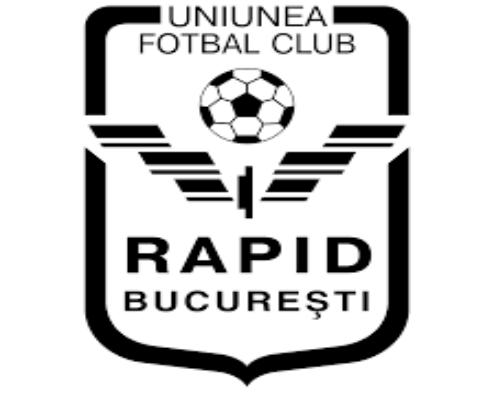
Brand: Black Rapid
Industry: Others